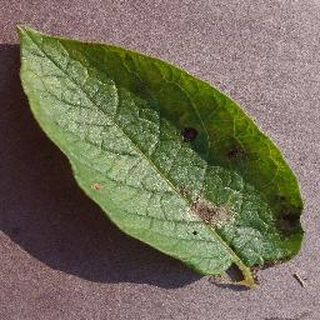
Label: potato_late_blight